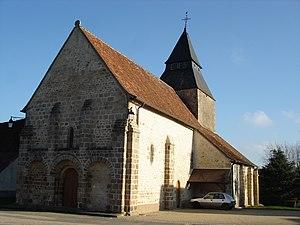
Briantes (36)
Briantes est une commune française située dans le département de l'Indre, en région Centre-Val de Loire.
L'église Saint-Aignan de Briantes est une église catholique française. Elle est située sur le territoire de la commune de Briantes, dans le département de l'Indre, en région Centre-Val de Loire.